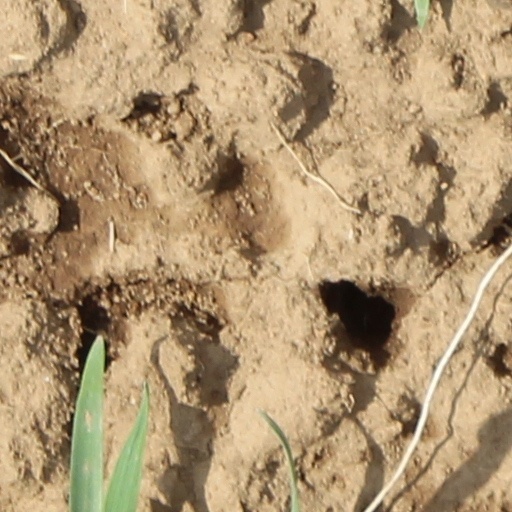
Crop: wheat